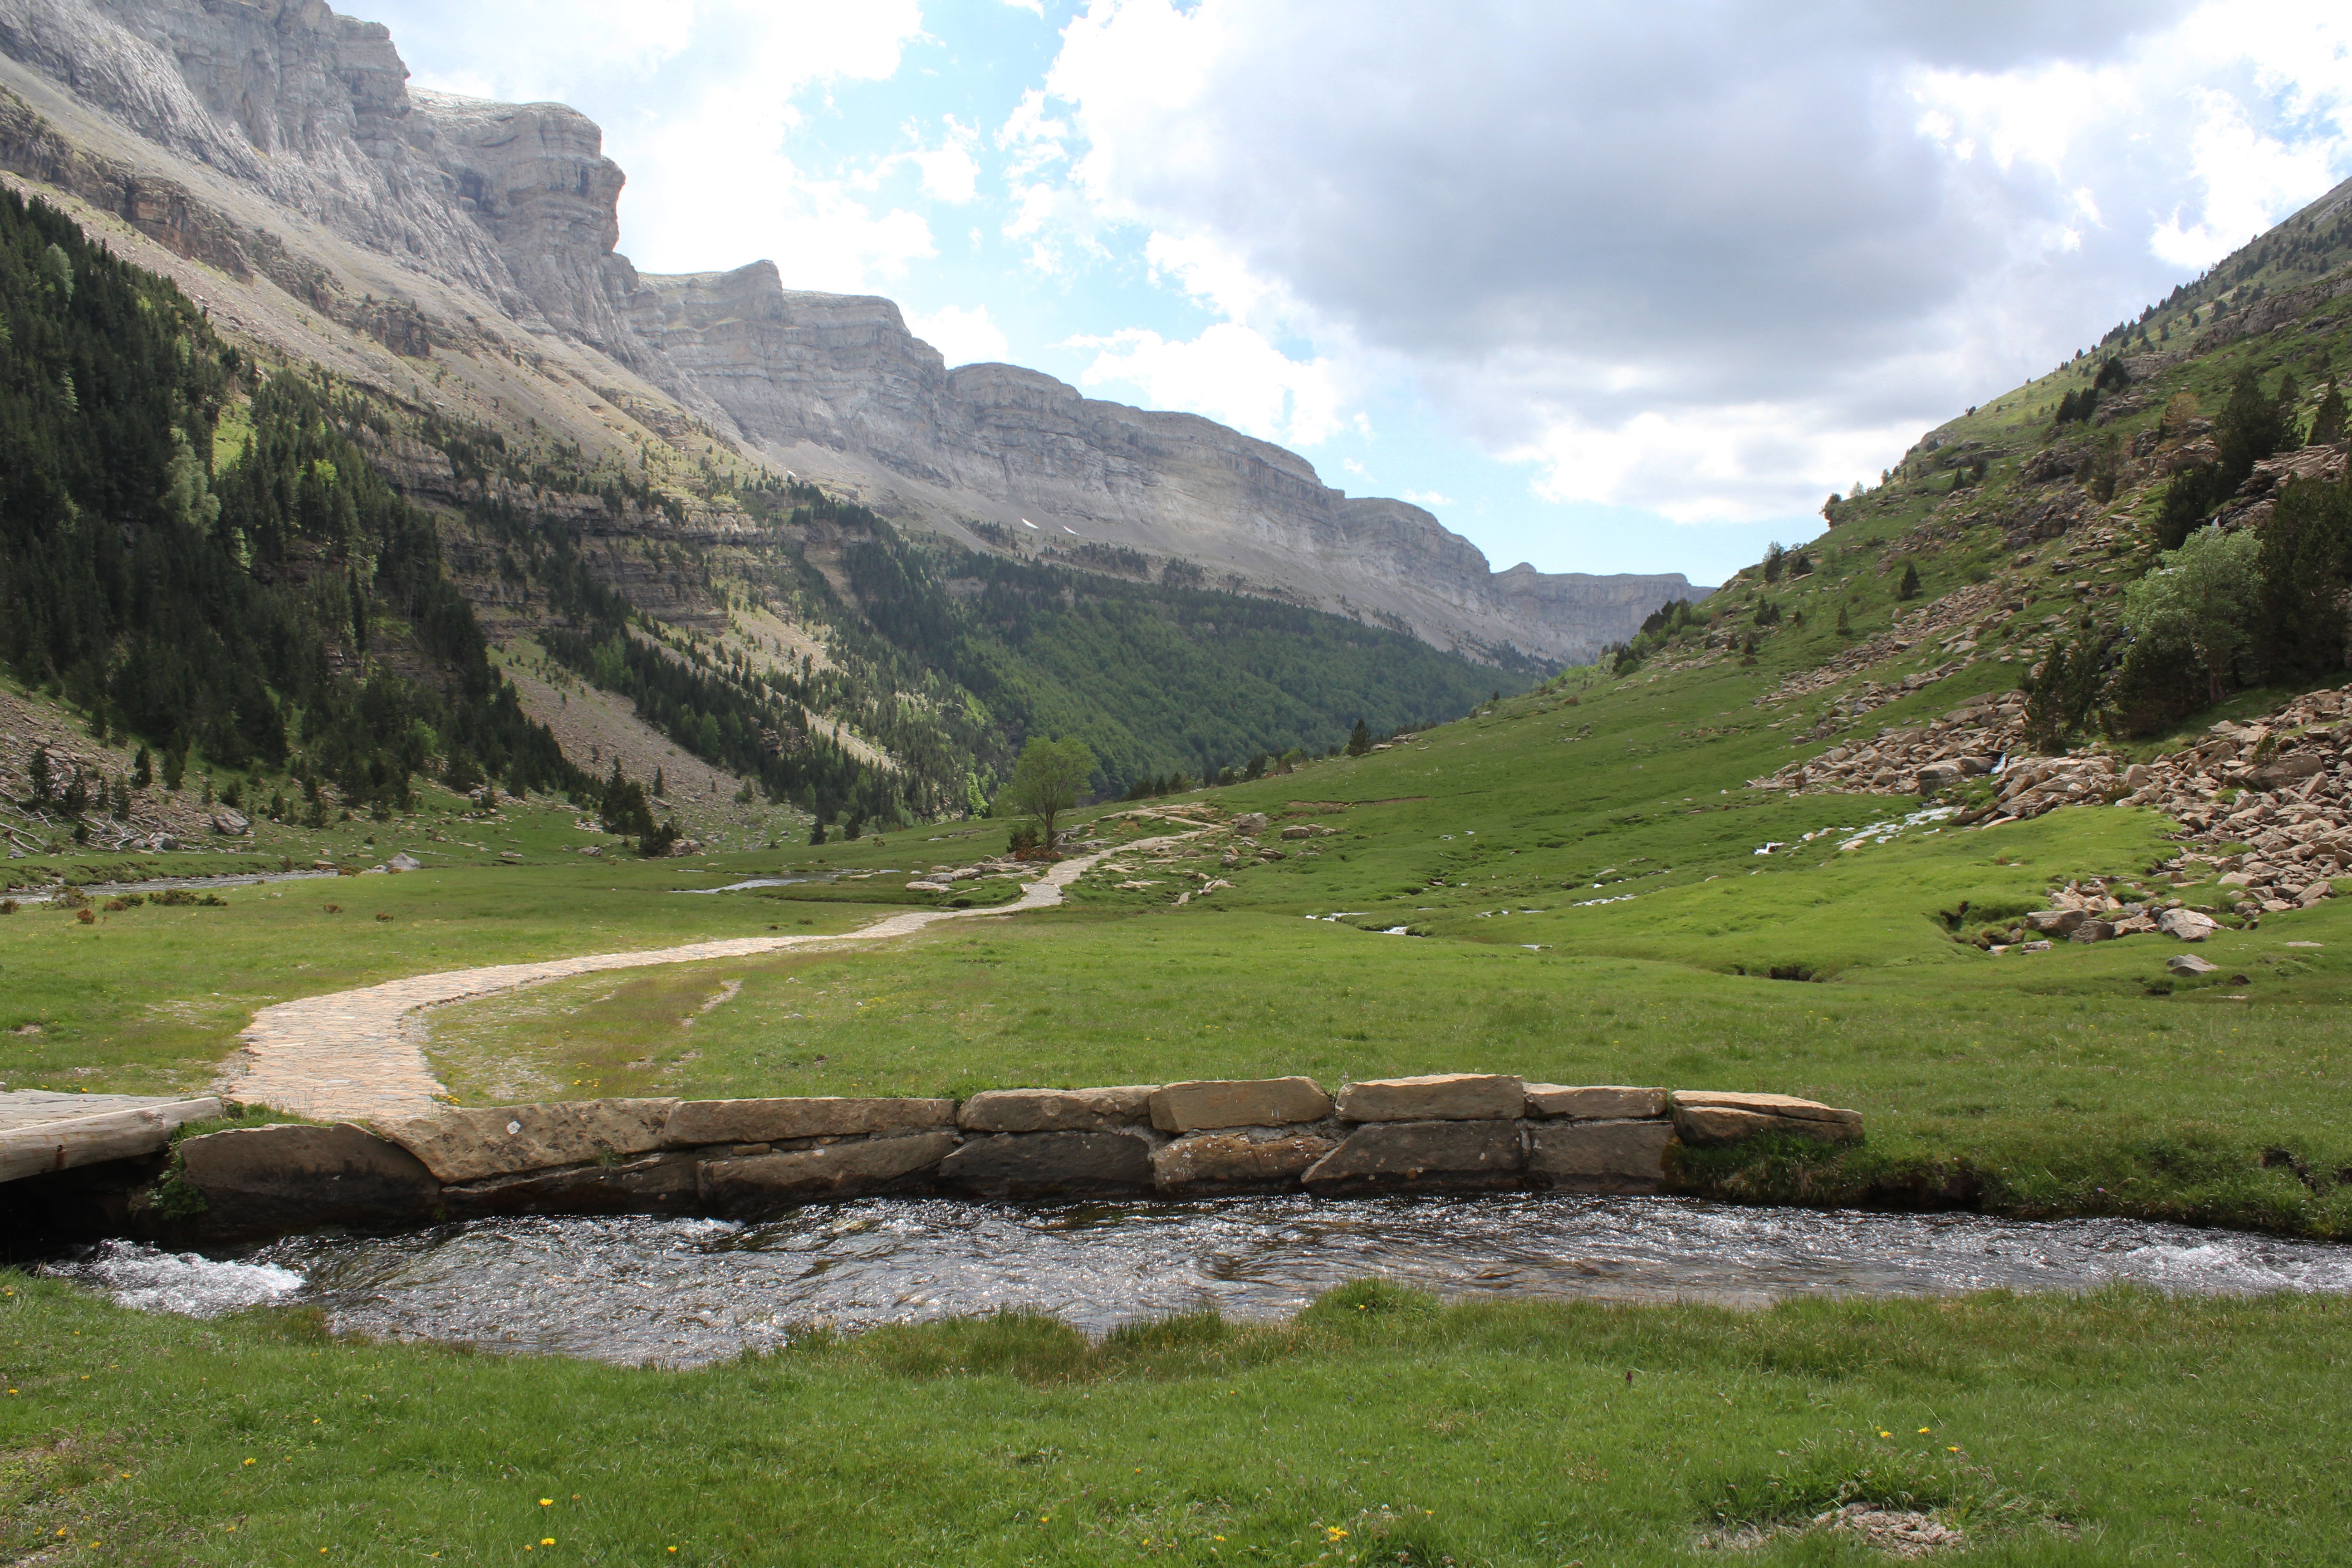
landscape, nature, wilderness, mountain, hiking, hill, lake, valley, mountain range, cliff, peaceful, reservoir, highland, terrain, ridge, mountaineering, geology, alps, badlands, plateau, fell, loch, high mountains, pyrenees, wadi, huesca, ordesa valley, landform, tarn, mountain pass, high mountain, geographical feature, mountainous landforms